Heme oxygenase

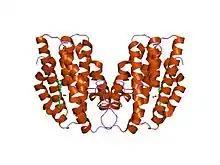
Crystal structures of ferrous and ferrous-no forms of verdoheme in a complex with human heme oxygenase-1: catalytic implications for heme cleavage

Heme oxygenase, or haem oxygenase, (HMOX, commonly abbreviated as HO) is an enzyme that catalyzes the degradation of heme to produce biliverdin, ferrous iron, and carbon monoxide.